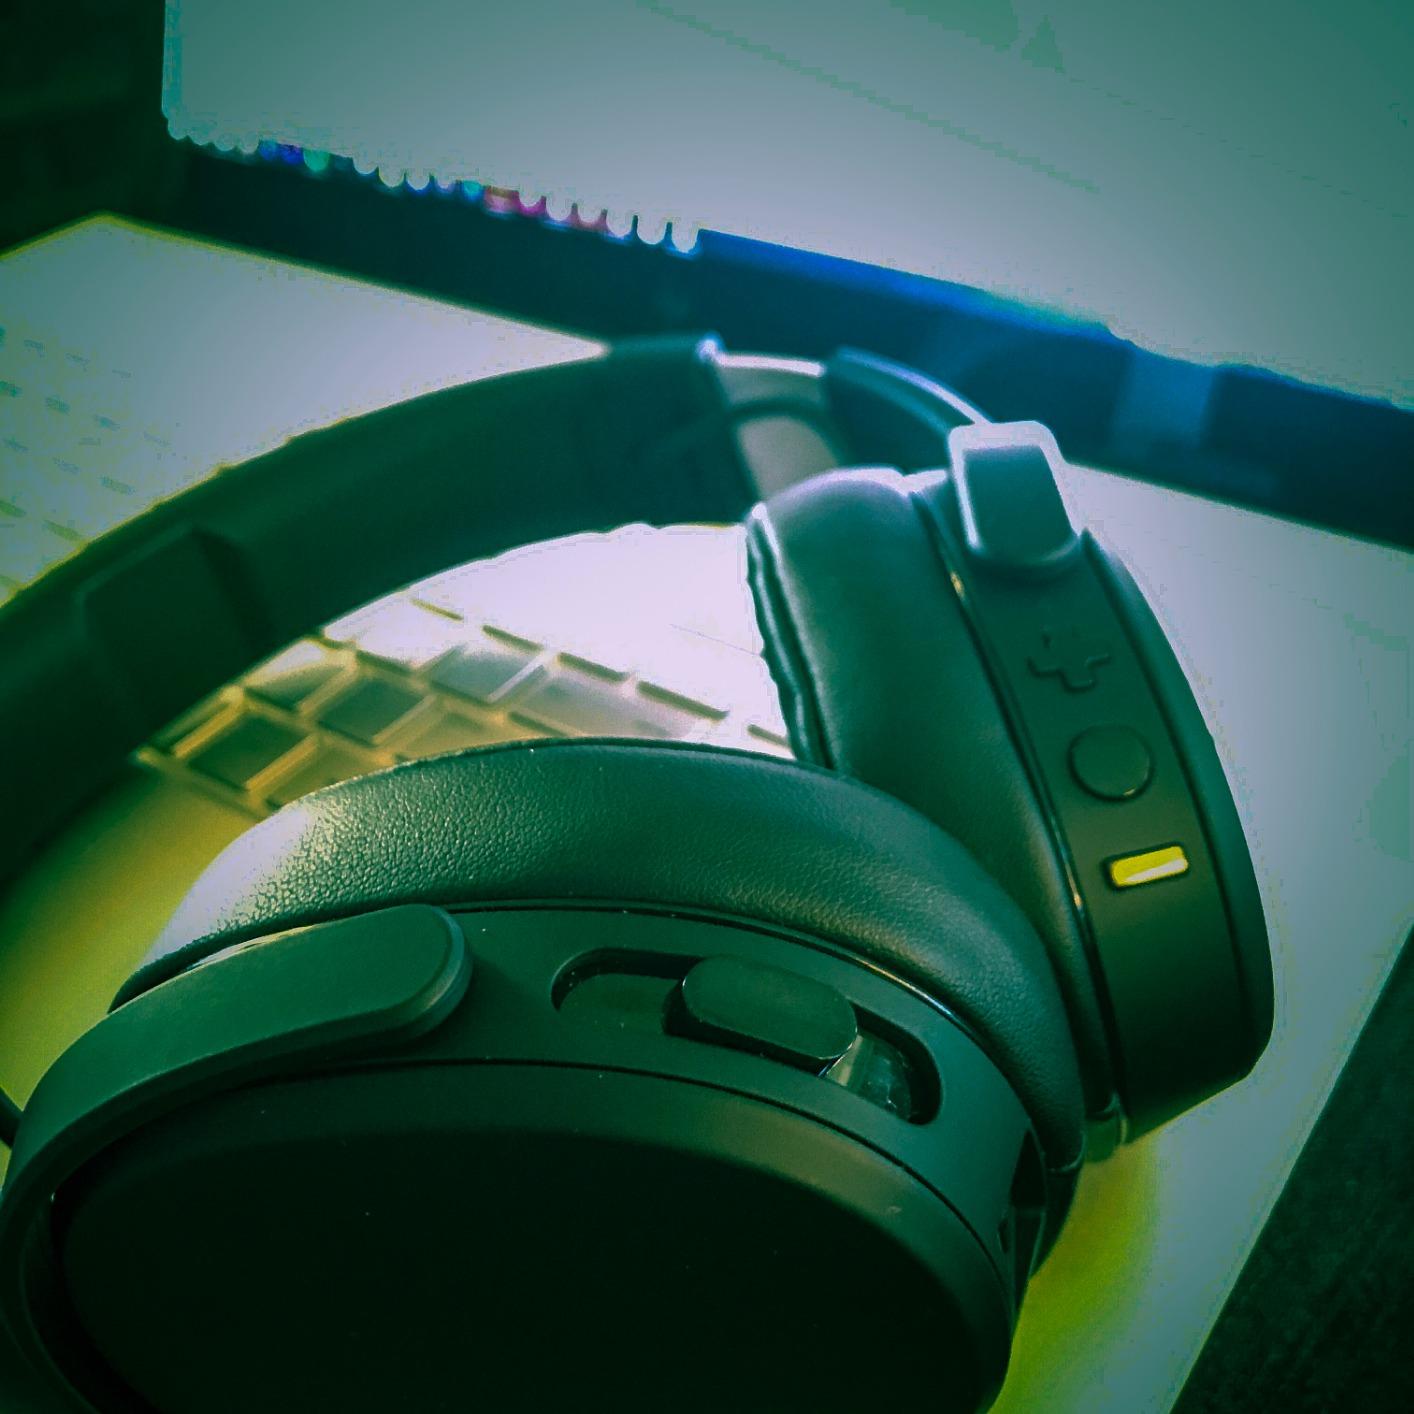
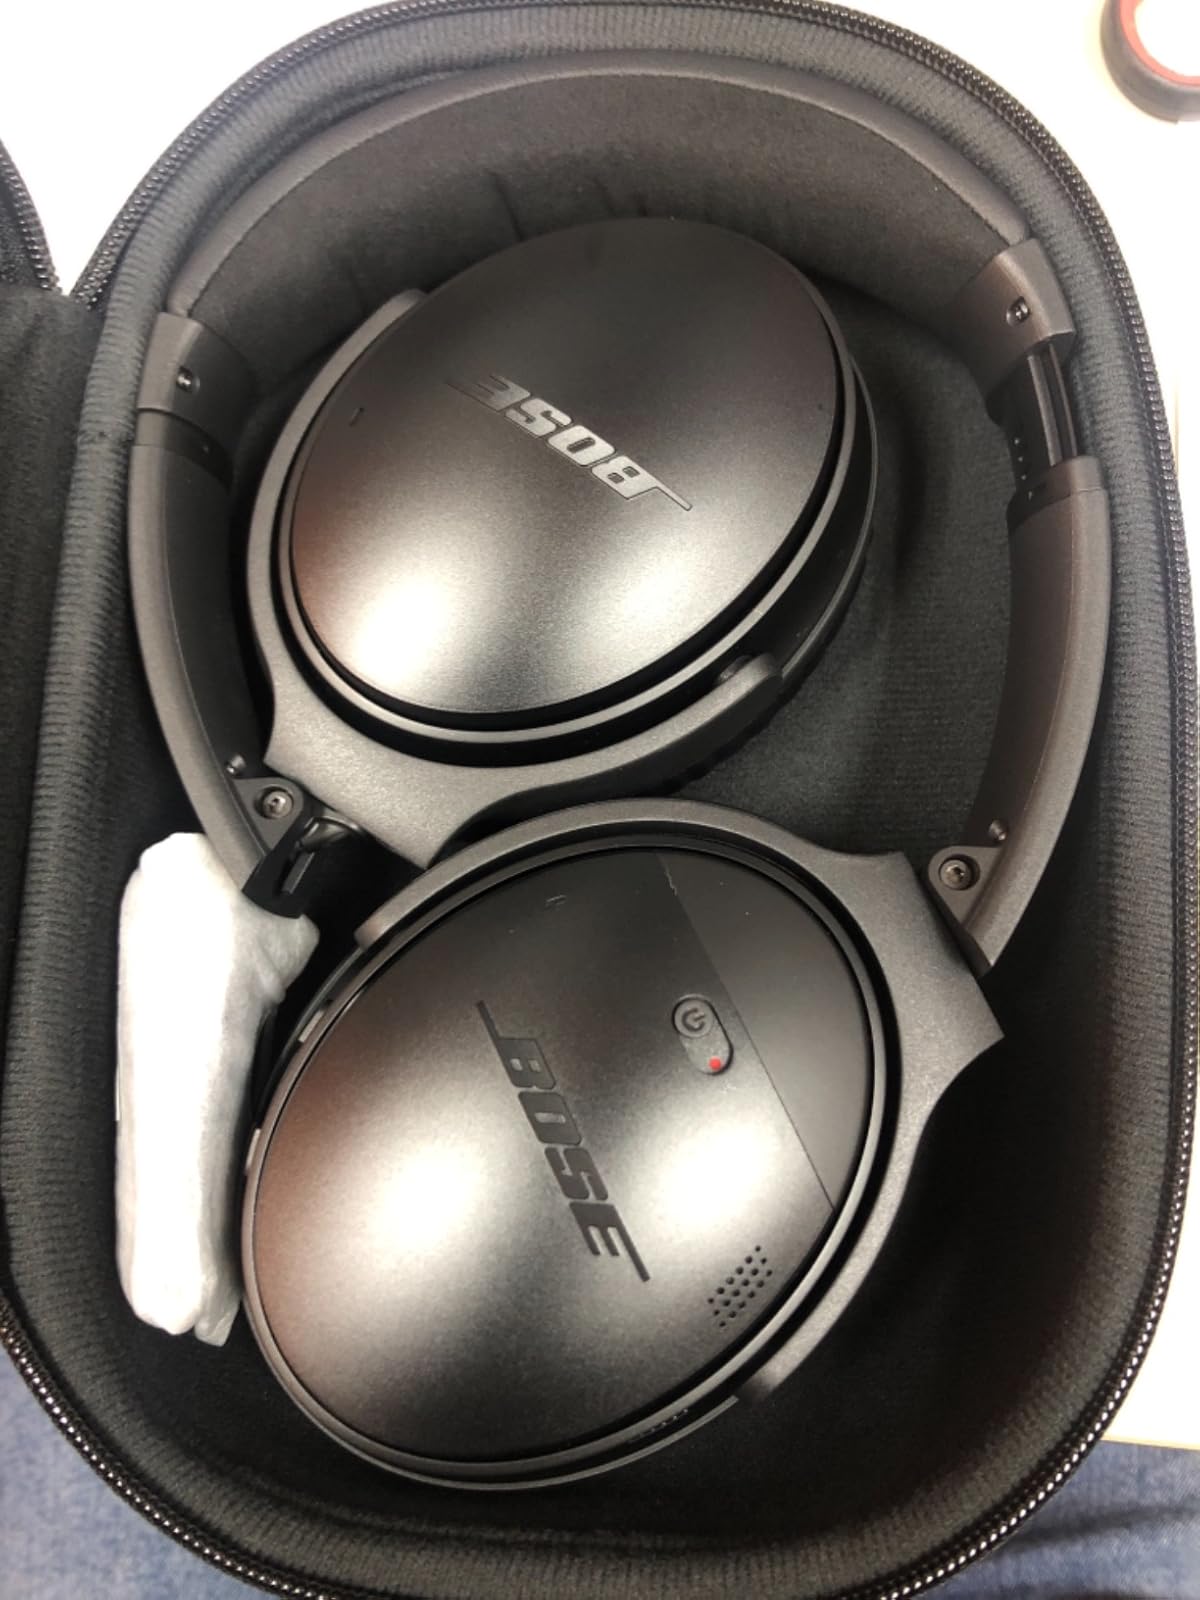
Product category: headphones
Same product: no